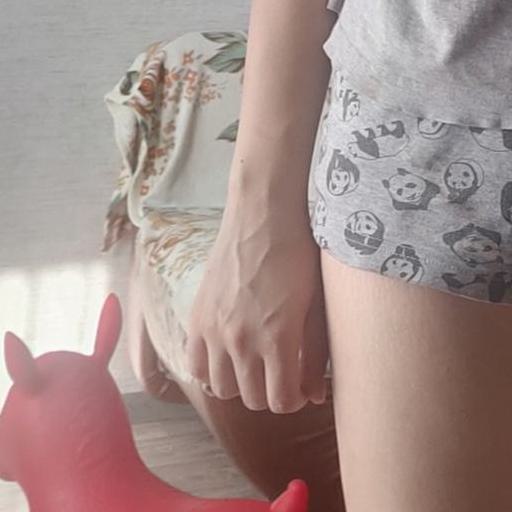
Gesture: no_gesture